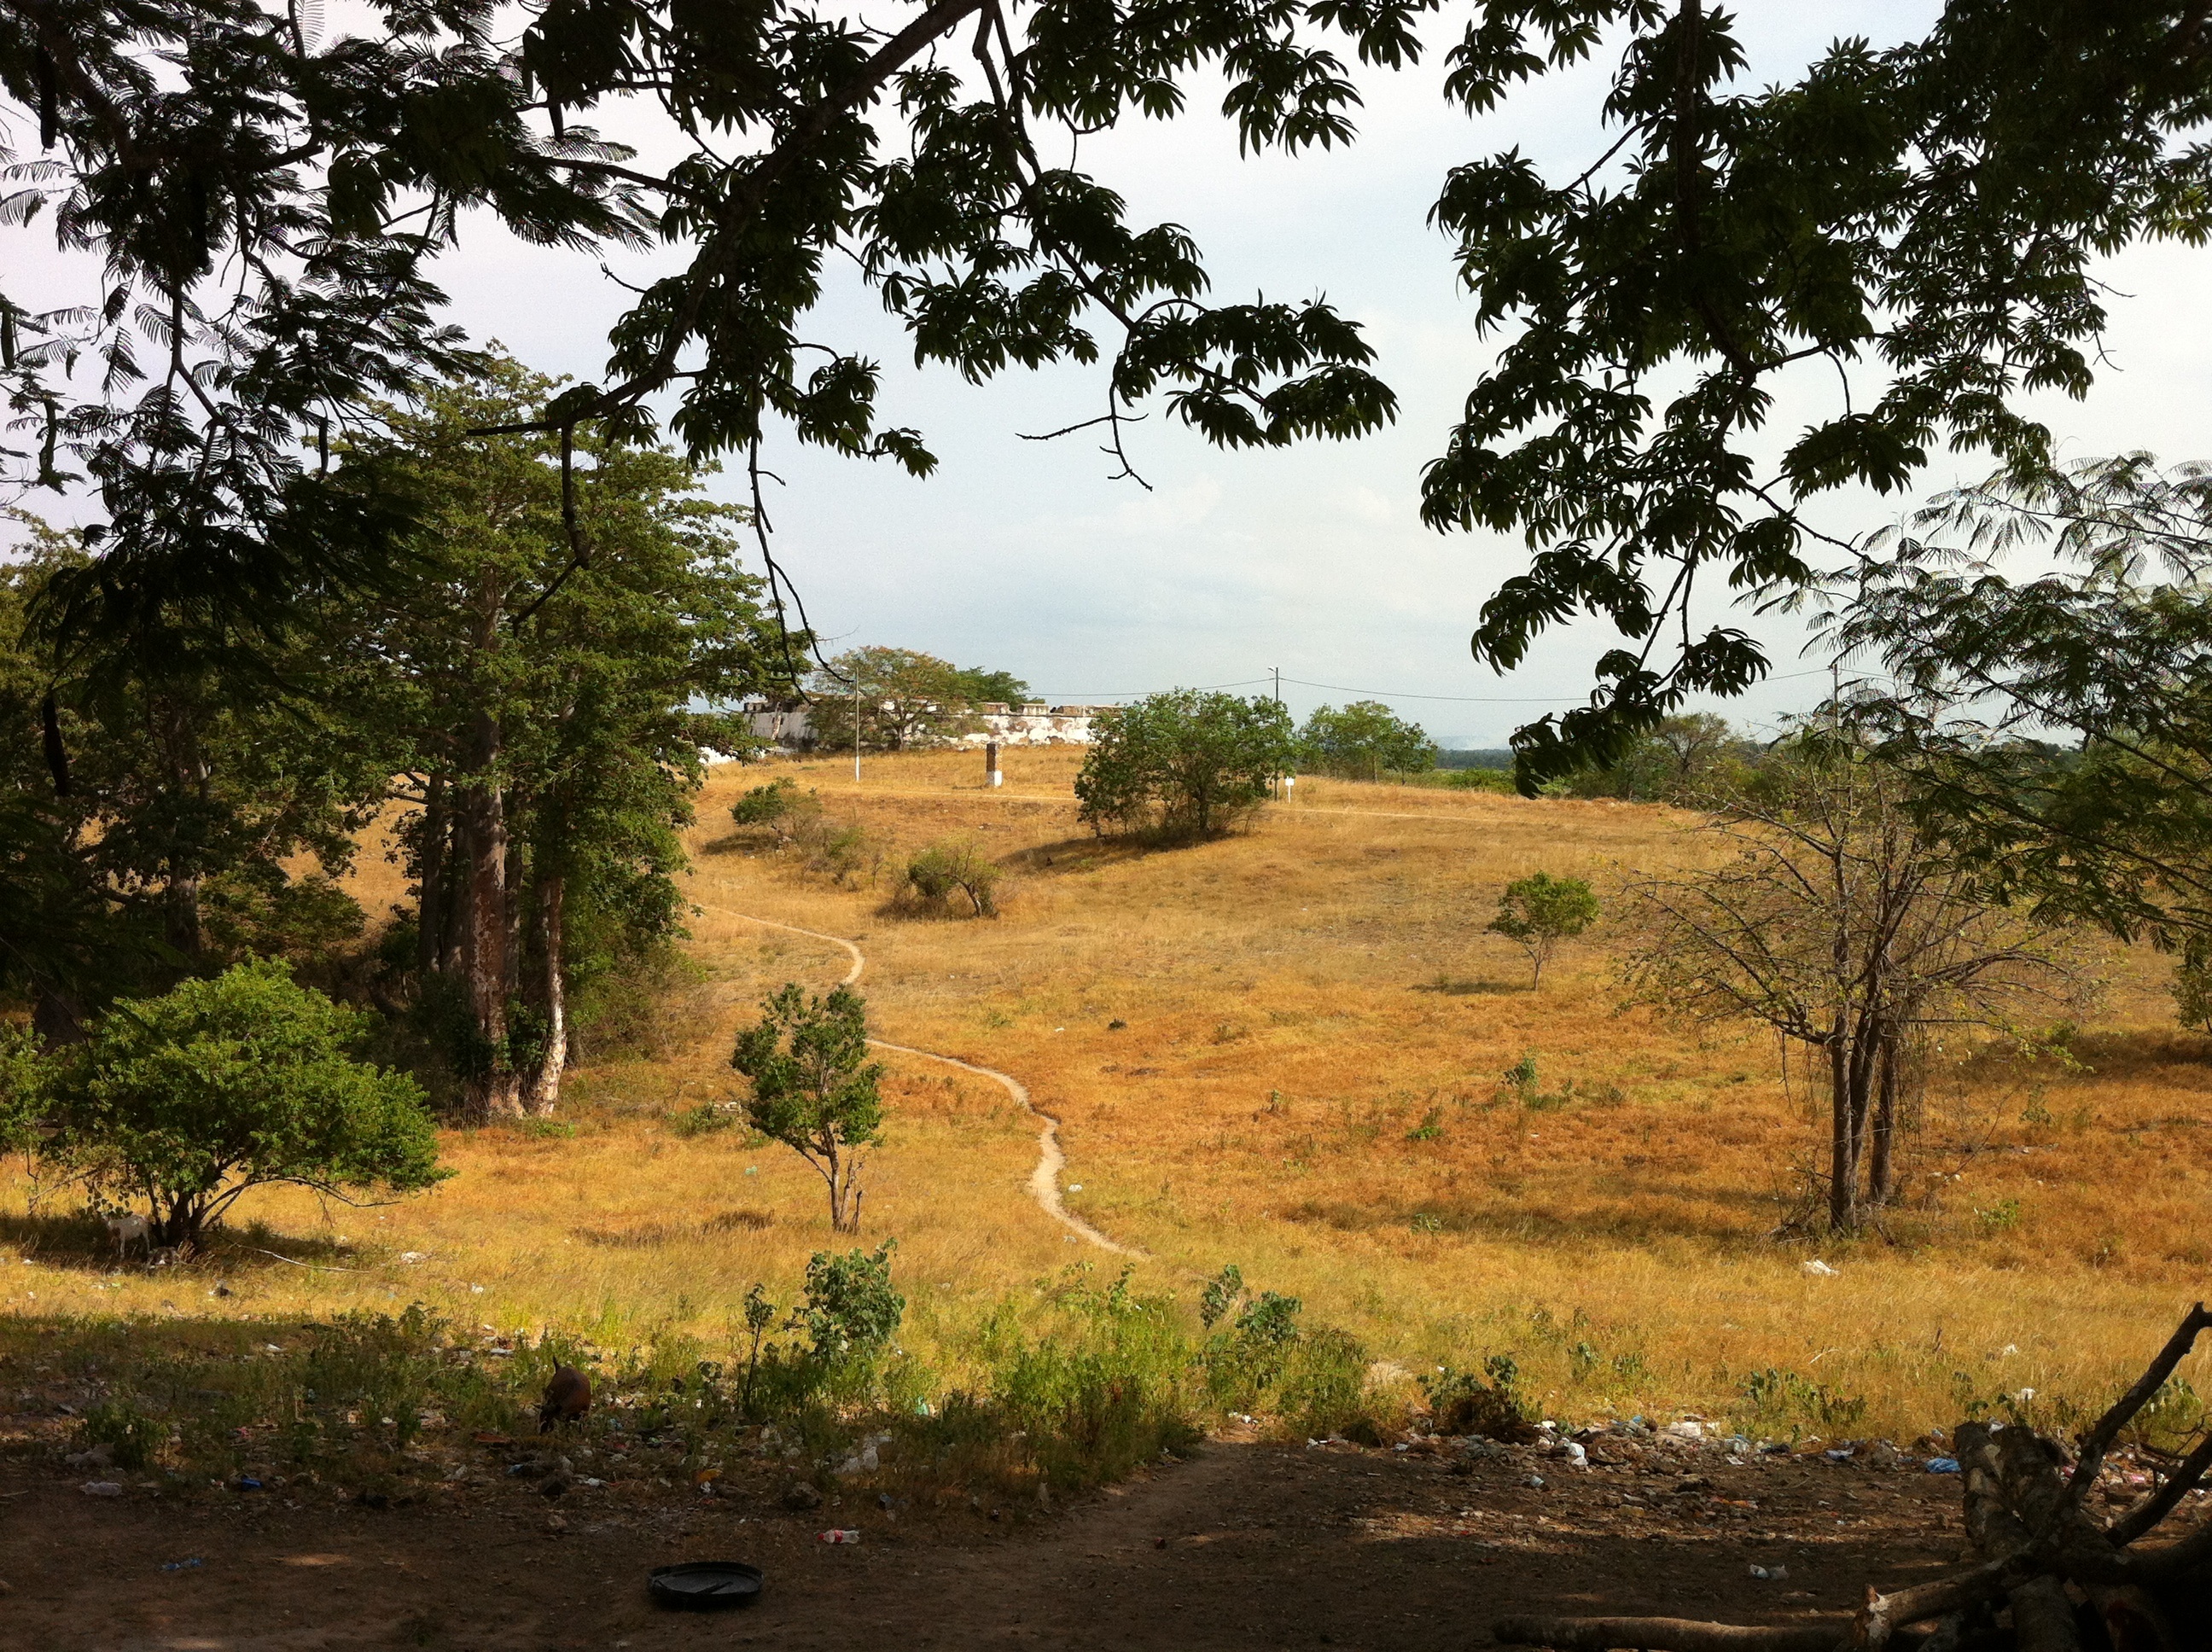
landscape, tree, nature, wilderness, hill, jungle, soil, savanna, habitat, safari, ecosystem, rural area, natural environment, woody plant